Gustav Pfleger Moravský

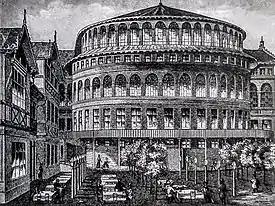
The New Town Theatre in 1885

In the mid 1860s, he briefly served as the official playwright for the . He also developed an interest in French literature, doing translations and writing critiques for the magazines "Politik" (German) and "Národního pokroku" (National Progress, Czech), where he also worked as an editor. Some of his theatrical works from this period have been lost and one, "Záboj" (The Charge), was intended as a libretto, but was never set to music.